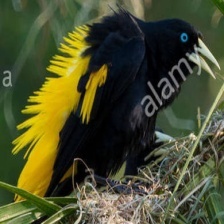
Species: YELLOW CACIQUE
Scientific name: CACICUS CELA